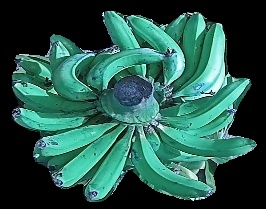
Variety: pachbale
Grade: grade3